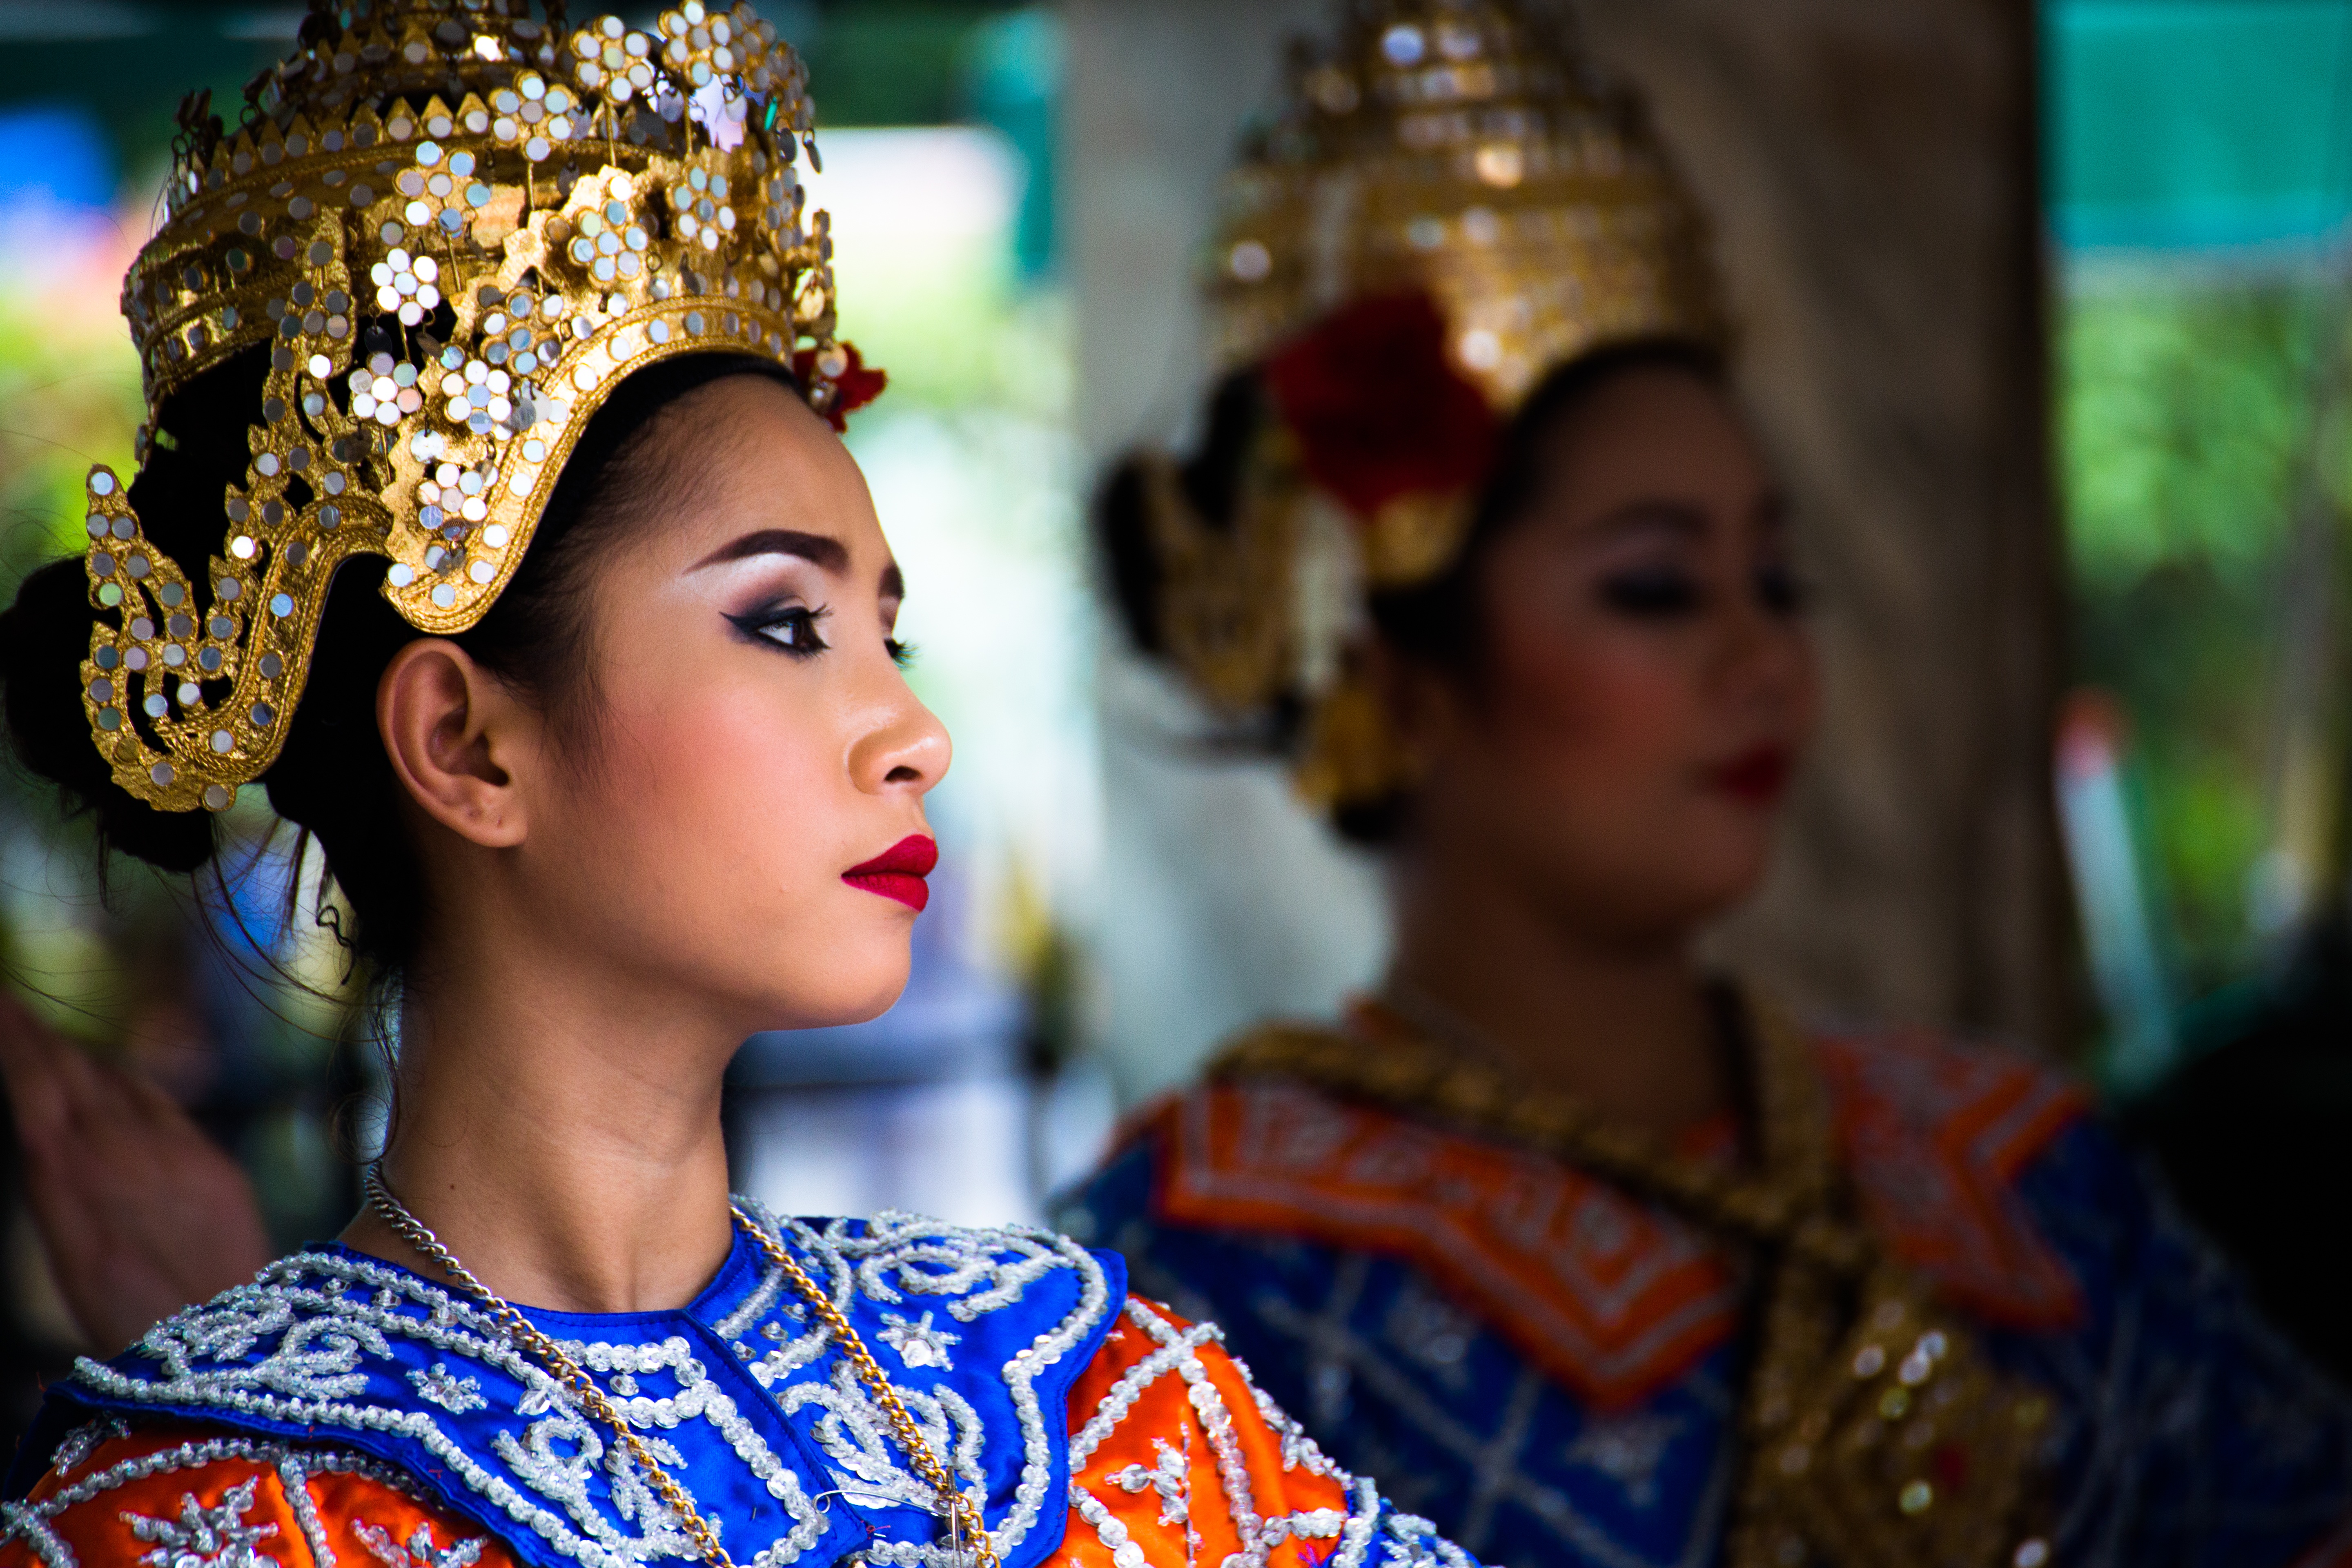
people, carnival, color, festival, temple, tradition